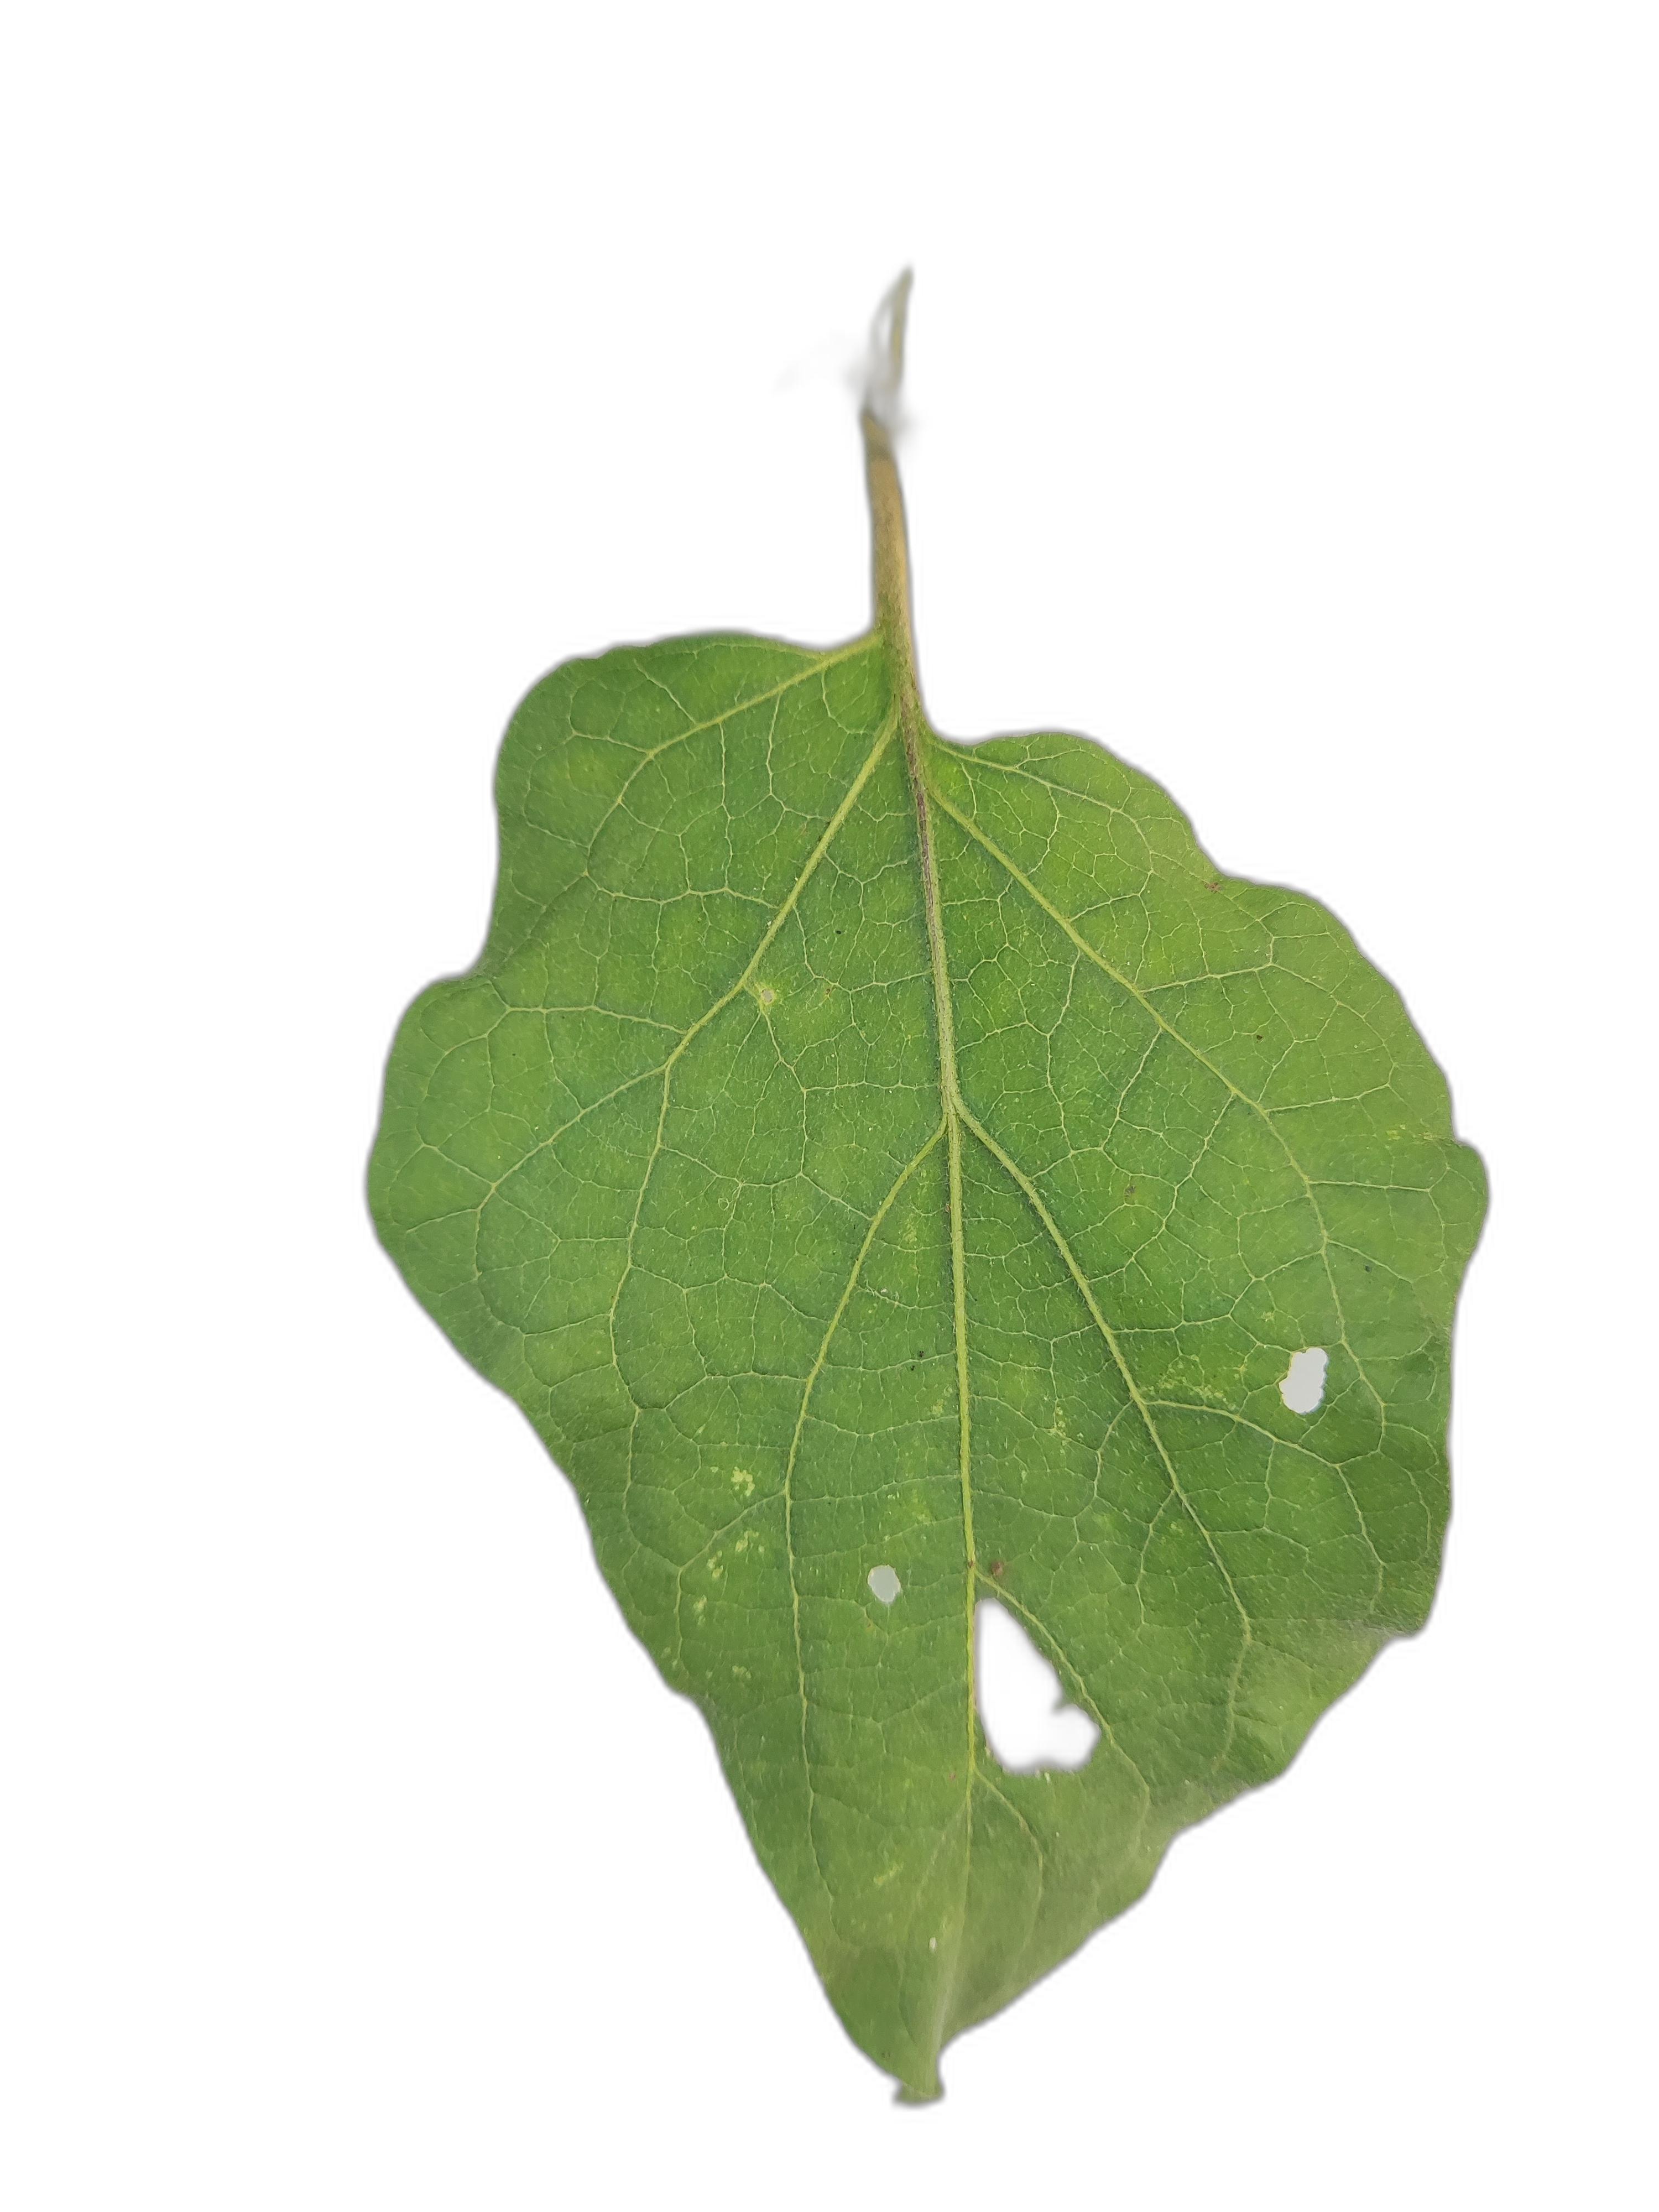
Label: Insect Pest Disease